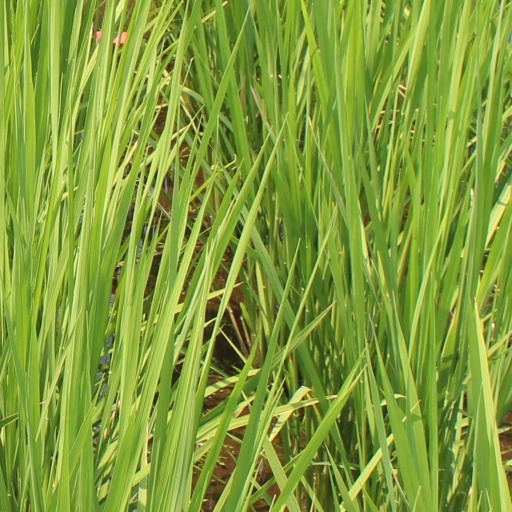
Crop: rice